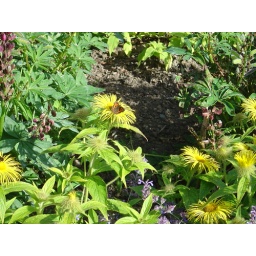
Small Tortoiseshell butterfly on a yellow flower in the grounds of Culzean Castle.